John Russell (knight)

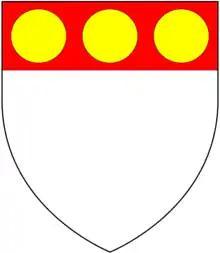
Arms of Russell of Kingston Russell & Dyrham: "Argent, on a chief gules three bezants". These arms were adopted by John Russell c. 1215 at the start of the age of heraldry

Sir John Russell (died c. 1224) of Kingston Russell in Dorset, England, was a household knight of King John (1199–1216), and of the young King Henry III (1216–1272), to whom he also acted as steward. He served in this capacity as custodian of the royal castles of Corfe (1221 and 1224) and Sherborne (1224) in Dorset and of the castles of Peveril and Bolsover in Derbyshire. He served as Sheriff of Somerset in 1223-1224. He was granted the royal manor of Kingston Russell in Dorset under a feudal land tenure of grand serjeanty. Between 1212 and about 1215 he acquired a moiety of the feudal barony of Newmarch, (shared with John de Bottrel/Bottreaux) the caput of which was at North Cadbury, Somerset, in respect of which he received a summons for the military service of one knight in 1218.